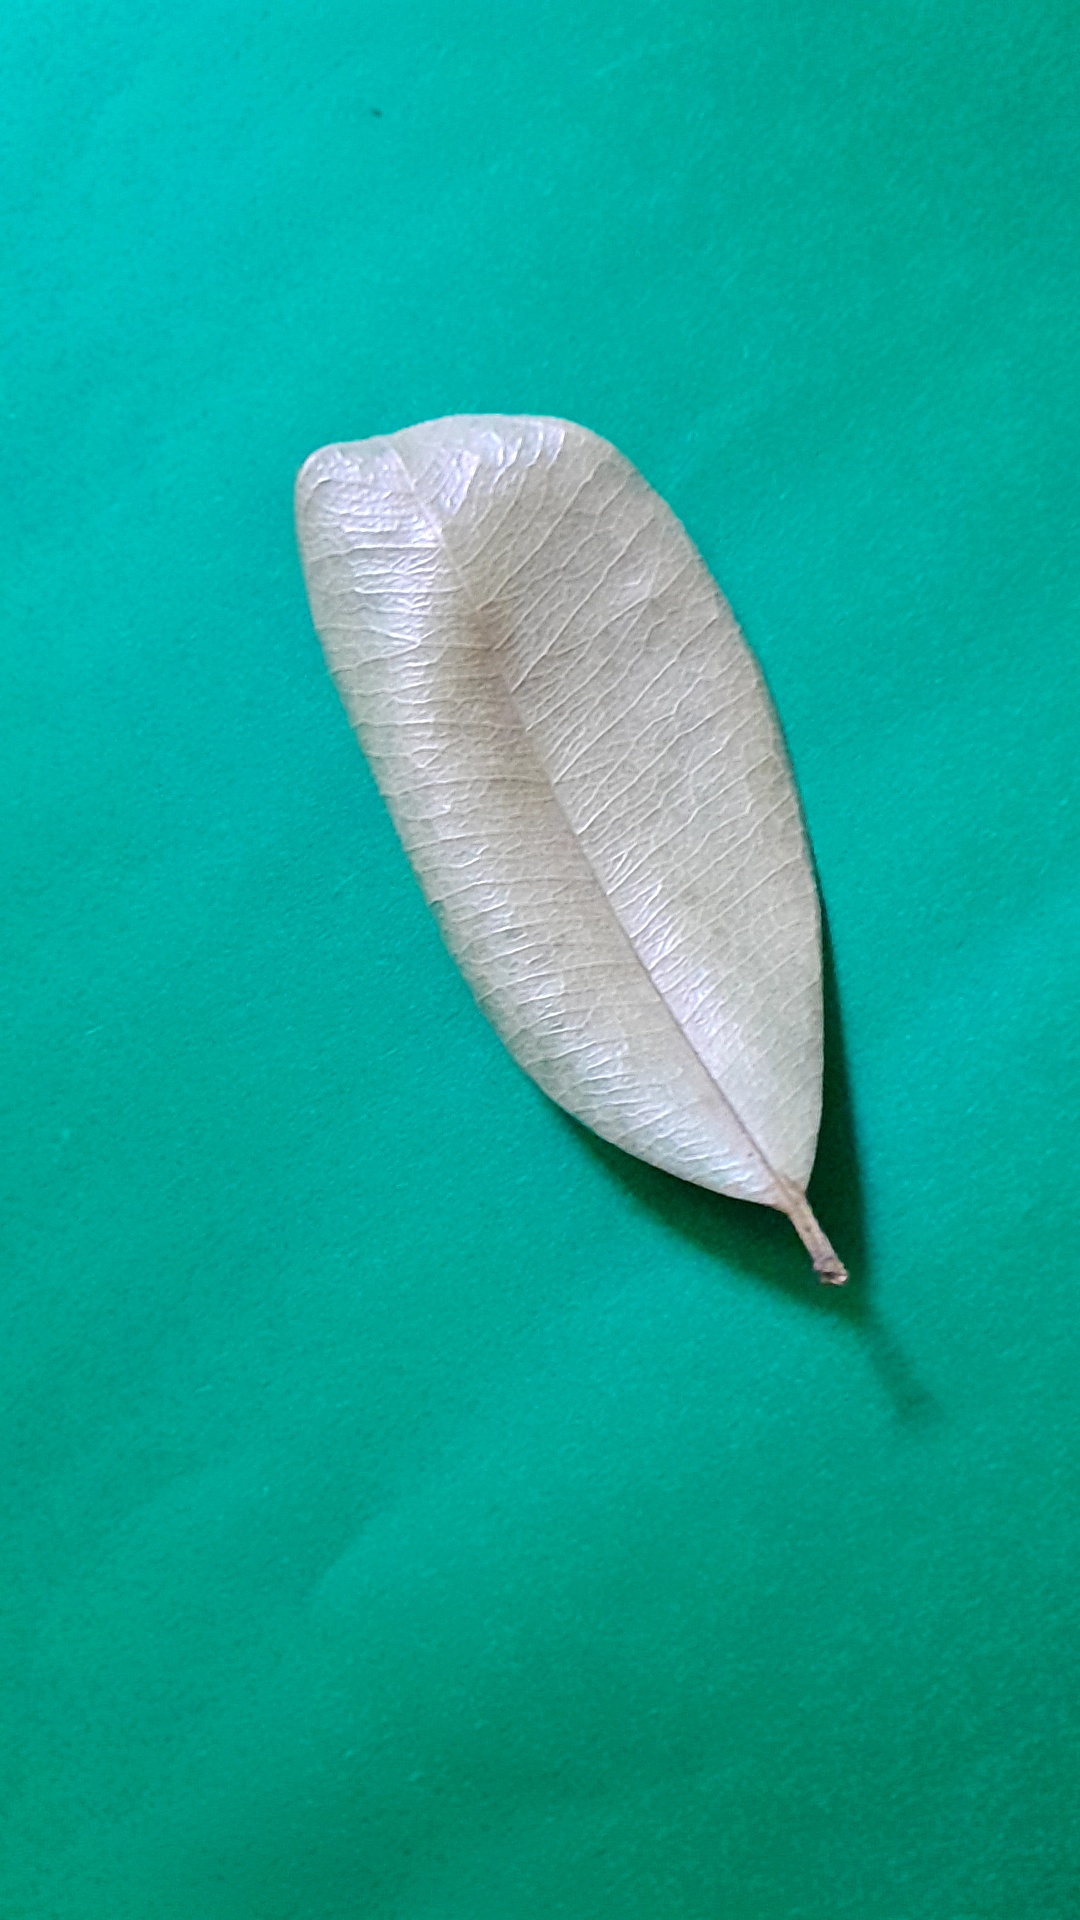
Label: Dry Leaf